Atchison, Topeka and Santa Fe Railway

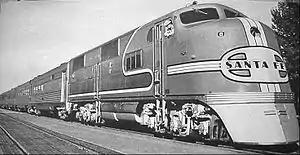
An EMC E1 in the "Warbonnet" scheme in 1938

Occasionally, a special train was chartered to make a high-profile run over the Santa Fe's track. These specials were not included in the railroad's regular revenue service lineup, but were intended as one-time (and usually one-way) traversals of the railroad. Some of the more notable specials include: